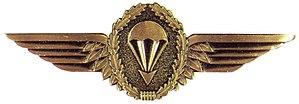
L'insigne des parachutistes est l’insigne de parachutiste militaire porté par les parachutistes qualifiés de la Bundeswehr. L’insigne peut également être accordé aux militaires des pays alliés qui passent avec succès l’épreuve du brevet militaire de parachutiste allemand.
Ann E. Dunwoody, née le 14 janvier 1953 à Fort Belvoir, en Virginie, est une ancienne général quatre étoiles de l'Armée de terre américaine.